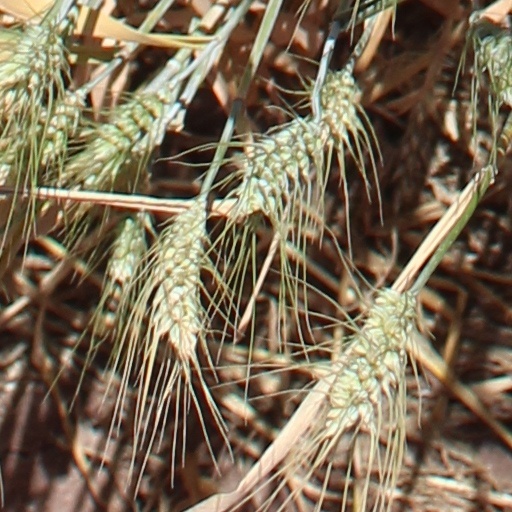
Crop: wheat